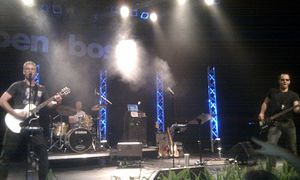
Free To Choose
Free To Choose i Aalborg 2010
Free to Choose spiller 'Partiets Bosser (har ingen nosser)' på Det Konservative Folkepartis landsråd i Aalborg, 2010
Free To Choose er en dansk rockgruppe, der spiller musik med politisk satiriske tekster. Rockgruppen er en af de få danske musikgrupper af erklæret borgerlig observans.